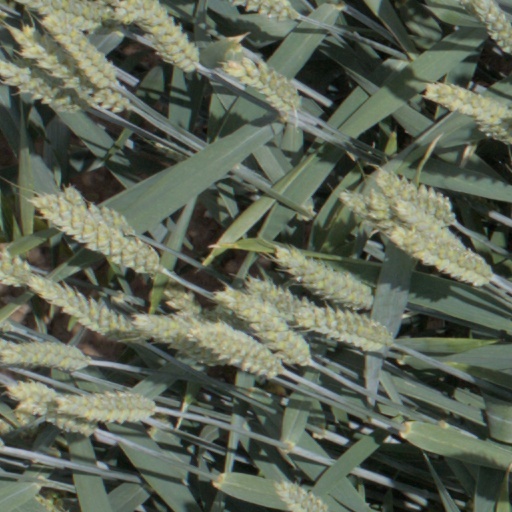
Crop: wheat